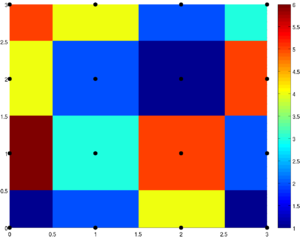
En analyse numérique, l'interpolation multivariée ou l'interpolation spatiale désigne l'interpolation numérique de fonctions de plus d'une variable.